Jean Charest

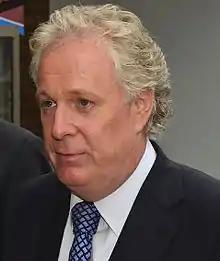
Charest in 2012

Charest also attempted to distinguish himself on the issue of the environment. His vocal opposition to the federal decision to opt out of the Kyoto Accord, and his insistence that Quebec would seek to meet its own Kyoto targets has earned him considerable support. His government set ambitious greenhouse gas reduction targets, petroleum royalties, and a 2011-2020 Action Plan for Electric Vehicles. He also established the Sustainable Development Act, which adds to the Charter of Rights and Freedoms the right for every person to live in a healthful environment in which biodiversity is preserved. In 2012, Charest was awarded the Fray International Sustainability Award for his work and advocacy towards sustainable development in politics.